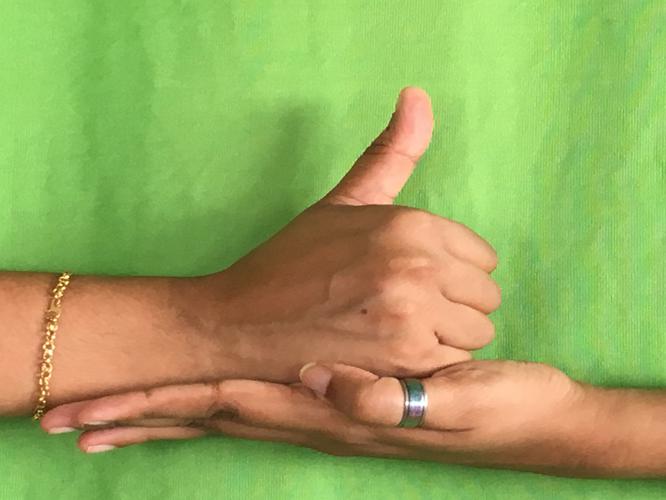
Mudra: Shivalinga
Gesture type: double_hand